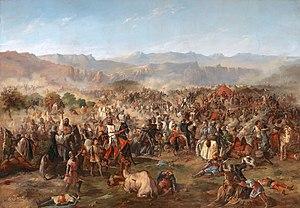
Cette page concerne l'année 1212 du calendrier julien.EE619341
La fin de l'Antiquité, ou Antiquité tardive, est marquée en Afrique du Nord par la chute de l'Empire romain sous le coup des migrations germaniques, des invasions barbares : arrivée des Vandales en 429, et royaume des Vandales et des Alains, converti au christianisme sous sa forme arienne.
La bataille de Las Navas de Tolosa, ou ma'arakat al-'Oqab, se déroule le lundi 16 juillet 1212 au lieu-dit Castillo de la cuesta, entre, d'une part, des troupes de l'empire islamique provenant de tout le Maghreb ainsi que de l'Al-Andalus sous le commandement de Muhammad an-Nâsir de la dynastie berbère des Almohades et, d'autre part, une coalition de plusieurs États chrétiens de la péninsule Ibérique ainsi que des troupes de croisés en provenance de plusieurs nations européennes. Remportée par les chrétiens, elle marque une étape décisive de la Reconquista et accélère sensiblement le délitement de l'empire almohade.
L'histoire d'al-Andalus recouvre les événements survenus au Moyen Âge, notamment entre 711 et 1492, sur l'ensemble des terres de la péninsule Ibérique sous domination musulmane.
Les Almohades ou Banou Abd al-Moumin sont une dynastie d'origine berbère qui gouverne le Maghreb et Al-Andalus entre le milieu du XIIᵉ siècle et le XIIIᵉ siècle. Aux origines, les Almohades sont des berbères du groupe des masmoudas à l'origine d'un mouvement religieux et politique fondé au début du XIIᵉ siècle, dont est issue la dynastie éponyme.
La Reconquista est le nom donné à la période du Moyen Âge durant laquelle s'est produite la reconquête, par les royaumes chrétiens, des territoires de la péninsule Ibérique et des îles Baléares occupés par les musulmans. Il est communément admis que la Reconquista commence lors de la première moitié du VIIIᵉ siècle ; néanmoins, l'année exacte de son début reste sujette à débat. La victoire asturienne lors de la bataille de Covadonga en 722 est une des dates admises comme le point de départ de la reconquête. Elle s'achève le 2 janvier 1492 dans l'actuelle Espagne, lorsque les « Rois catholiques » prennent le dernier bastion musulman à Grenade.
Les Zénètes sont un groupe ethnique libyque d'Afrique du Nord qui habitait dans l'antiquité un territoire s'étendant de la Syrie jusqu'au Maroc.
Arnaud Amaury ou Arnaud Amalric, abbé de Poblet, de Grand Selve, puis de Cîteaux, archevêque de Narbonne. Il est chargé, en tant que légat pontifical, de réprimer l'hérésie cathare durant la croisade des albigeois. On lui prête la phrase « Tuez-les tous, Dieu reconnaîtra les siens. », qu'il aurait prononcée avant
Ceci est une liste de conflits en Europe en ordre chronologique, comprenant les guerres entre nations européennes, les guerres civiles au sein des nations européennes, les guerres entre une nation européenne et une nation non-européenne dont le champ de bataille est situé en Europe, les invasions des nations européennes et les révoltes ou insurrections au sein des nations européennes.